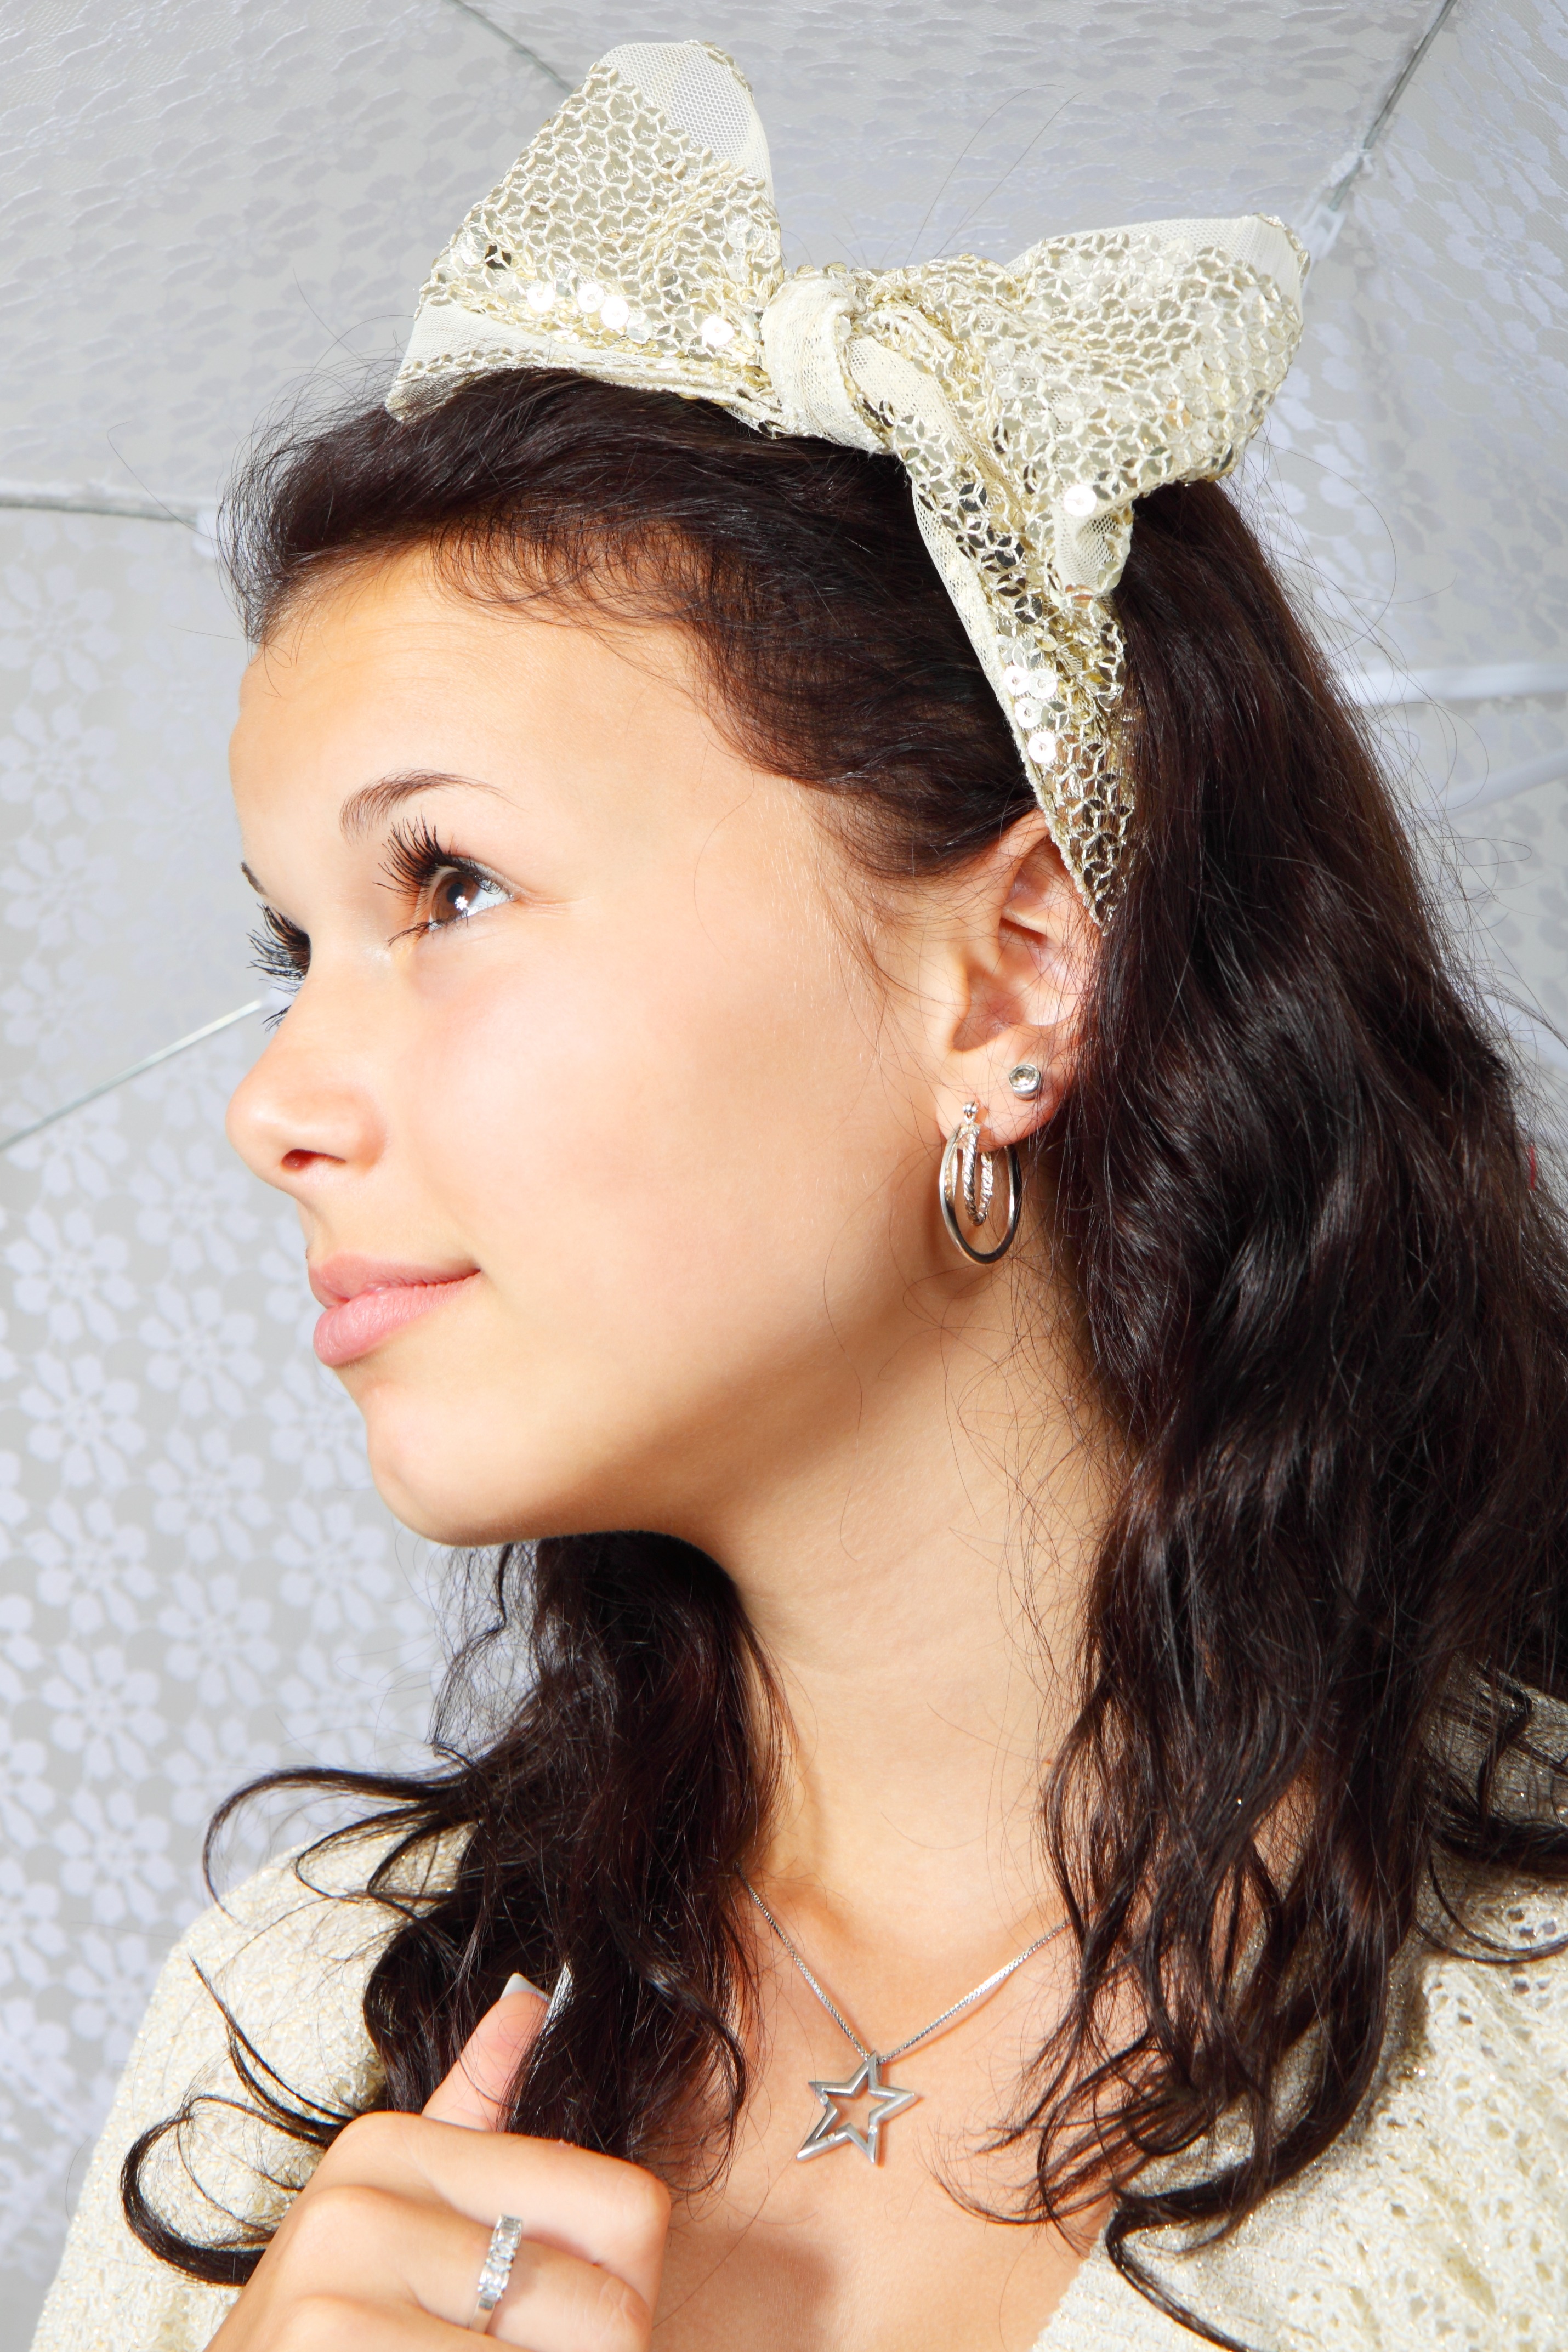
people, girl, woman, hair, white, cute, female, portrait, model, young, umbrella, fashion, clothing, ear, lady, bride, headgear, hairstyle, long hair, close up, jewellery, face, eyes, dress, head, look, beauty, beautiful, pretty, veil, photo shoot, fashion accessory, headpiece, hair accessory